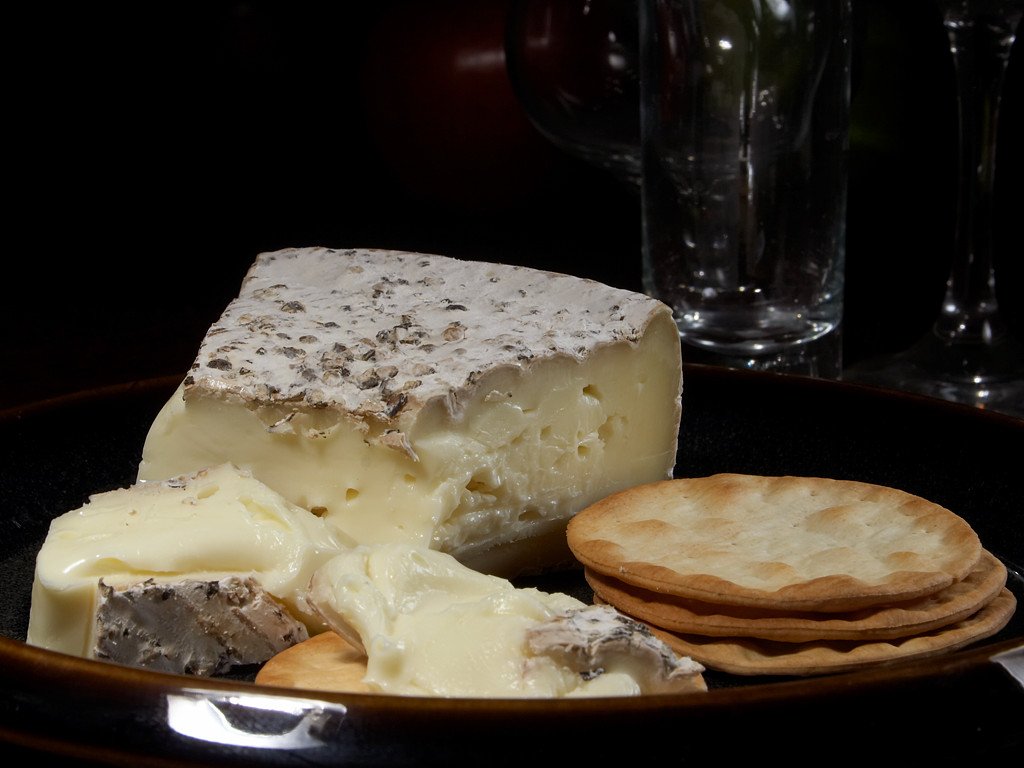
dish, meal, food, ingredient, produce, drink, breakfast, healthy, snack, dessert, eat, delicious, dairy product, cheese, hearty, fat, flavor, milk product, albuminous, brie